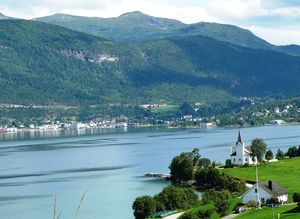
Nordfjord (fjord) / Galleri
Nordfjord er en fjord i Vestland fylke i Norge. Den er 106 km lang. Fjorden går fra Husevågøy i vest til Loen længst inde i landet.